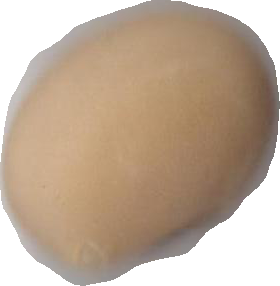
Variety: Anjasmoro